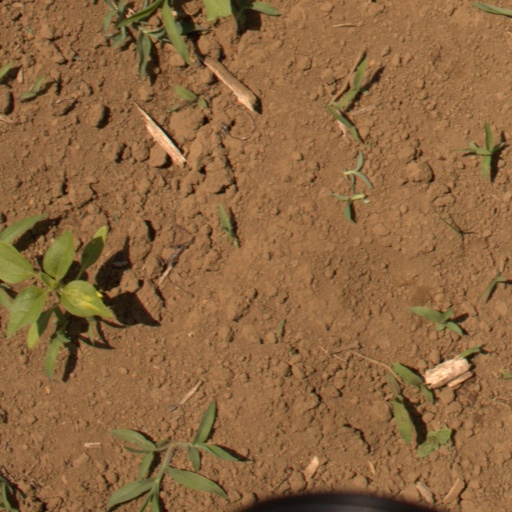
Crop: Jerusalem artichoke